Cervelle de canut

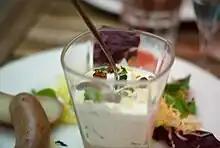

Cervelle de canut is a cheese spread or dip that is a specialty of Lyon, France.